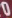
Number: 0